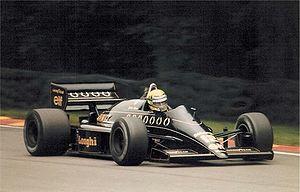
Lotus Cars est un constructeur automobile chinois d'origine anglaise spécialisé dans les voitures de sport et de compétition. Lotus sous-traite également de l'ingénierie automobile pour des constructeurs généralistes désirant améliorer leurs voitures ou créer des modèles sportifs. Lotus était le surnom donné par Colin Chapman, le fondateur de Lotus, à son épouse.
Résultats du Grand Prix de Grande-Bretagne de Formule 1 1986 qui a eu lieu sur le circuit de Brands Hatch le 13 juillet 1986.
La Lotus 98T est une monoplace de Formule 1 de l'écurie Lotus, engagée lors de la saison 1986. Elle est pilotée par l'écossais Johnny Dumfries et le brésilien Ayrton Senna. À bord de la 98T, Senna fait moins bien qu'en 1985 en ne signant que 2 victoires mais il est resté dans la lutte pour le titre jusqu'à la dernière manche disputée à Adélaïde.